Ra'anana

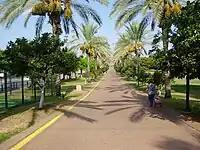
Ra'anana park

Ra'anana Park is the largest urban park in the Sharon region. It offers walking and bike paths, sports fields, a zoo and children's petting corner and a lake in a clover shape reminiscent of Ra'anana's coat of arms. There are two fountains in the lake and pedestrians can cross over it on the bridge. The lake is surrounded by special gardens, including the Seven Species garden, and shaded walking paths. There is also a restaurant and a small art gallery. The Founders Museum presents the story of Ra'anana's original settlers, from the arrival of the Ahuza Alef-New York Association until Ra'anana achieved local council status in 1936.